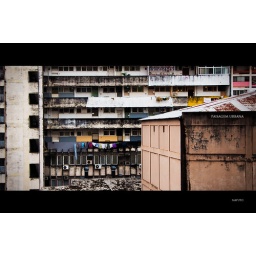
&amp;quot;Urban Landscape&amp;quot; View from the balcony of a building in Maputo